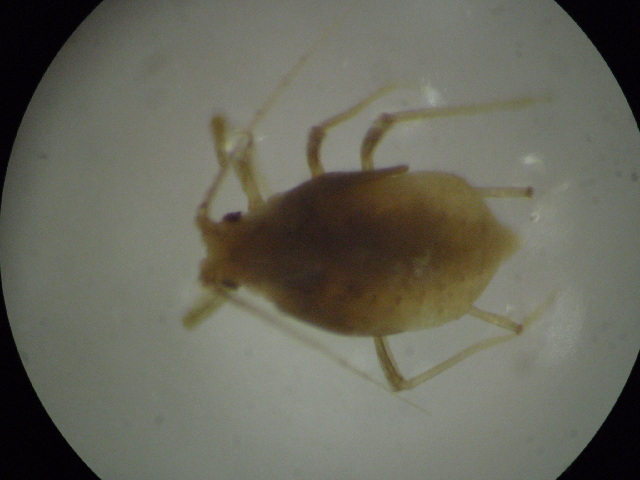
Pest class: green_peach_aphid